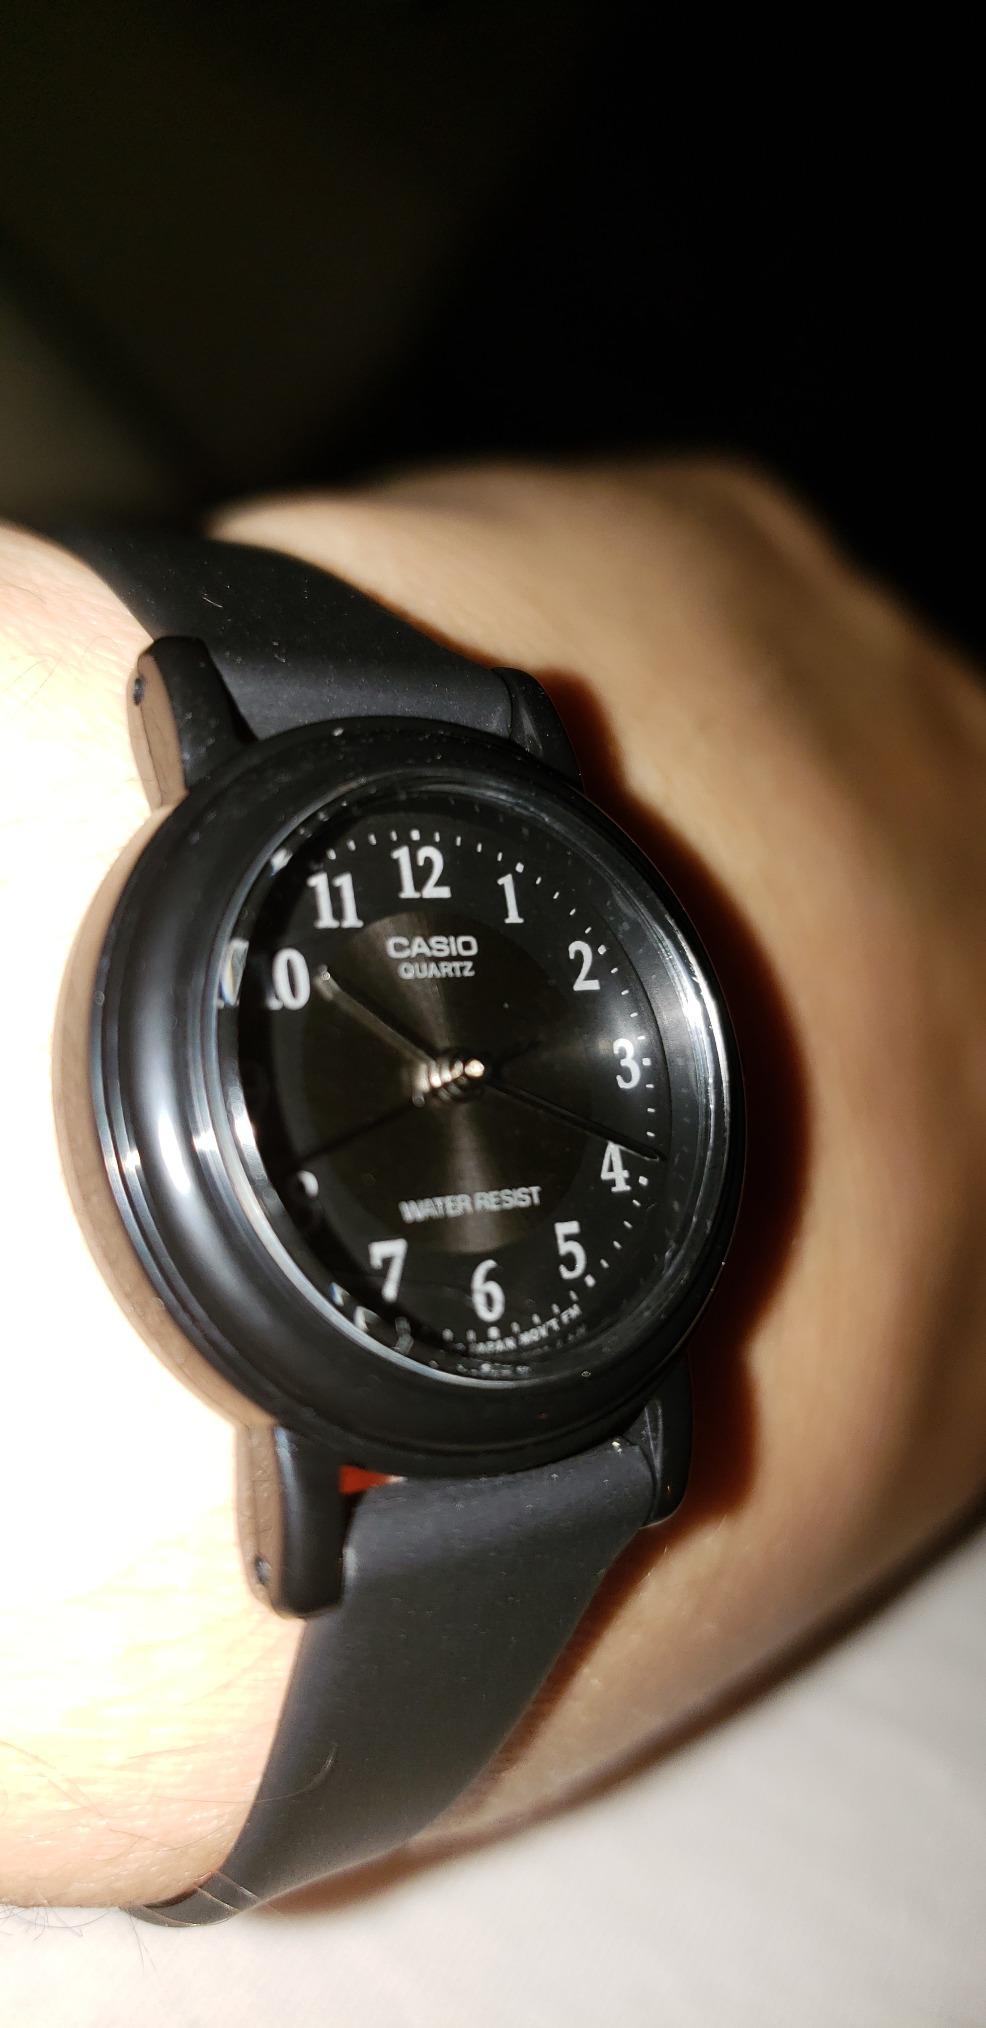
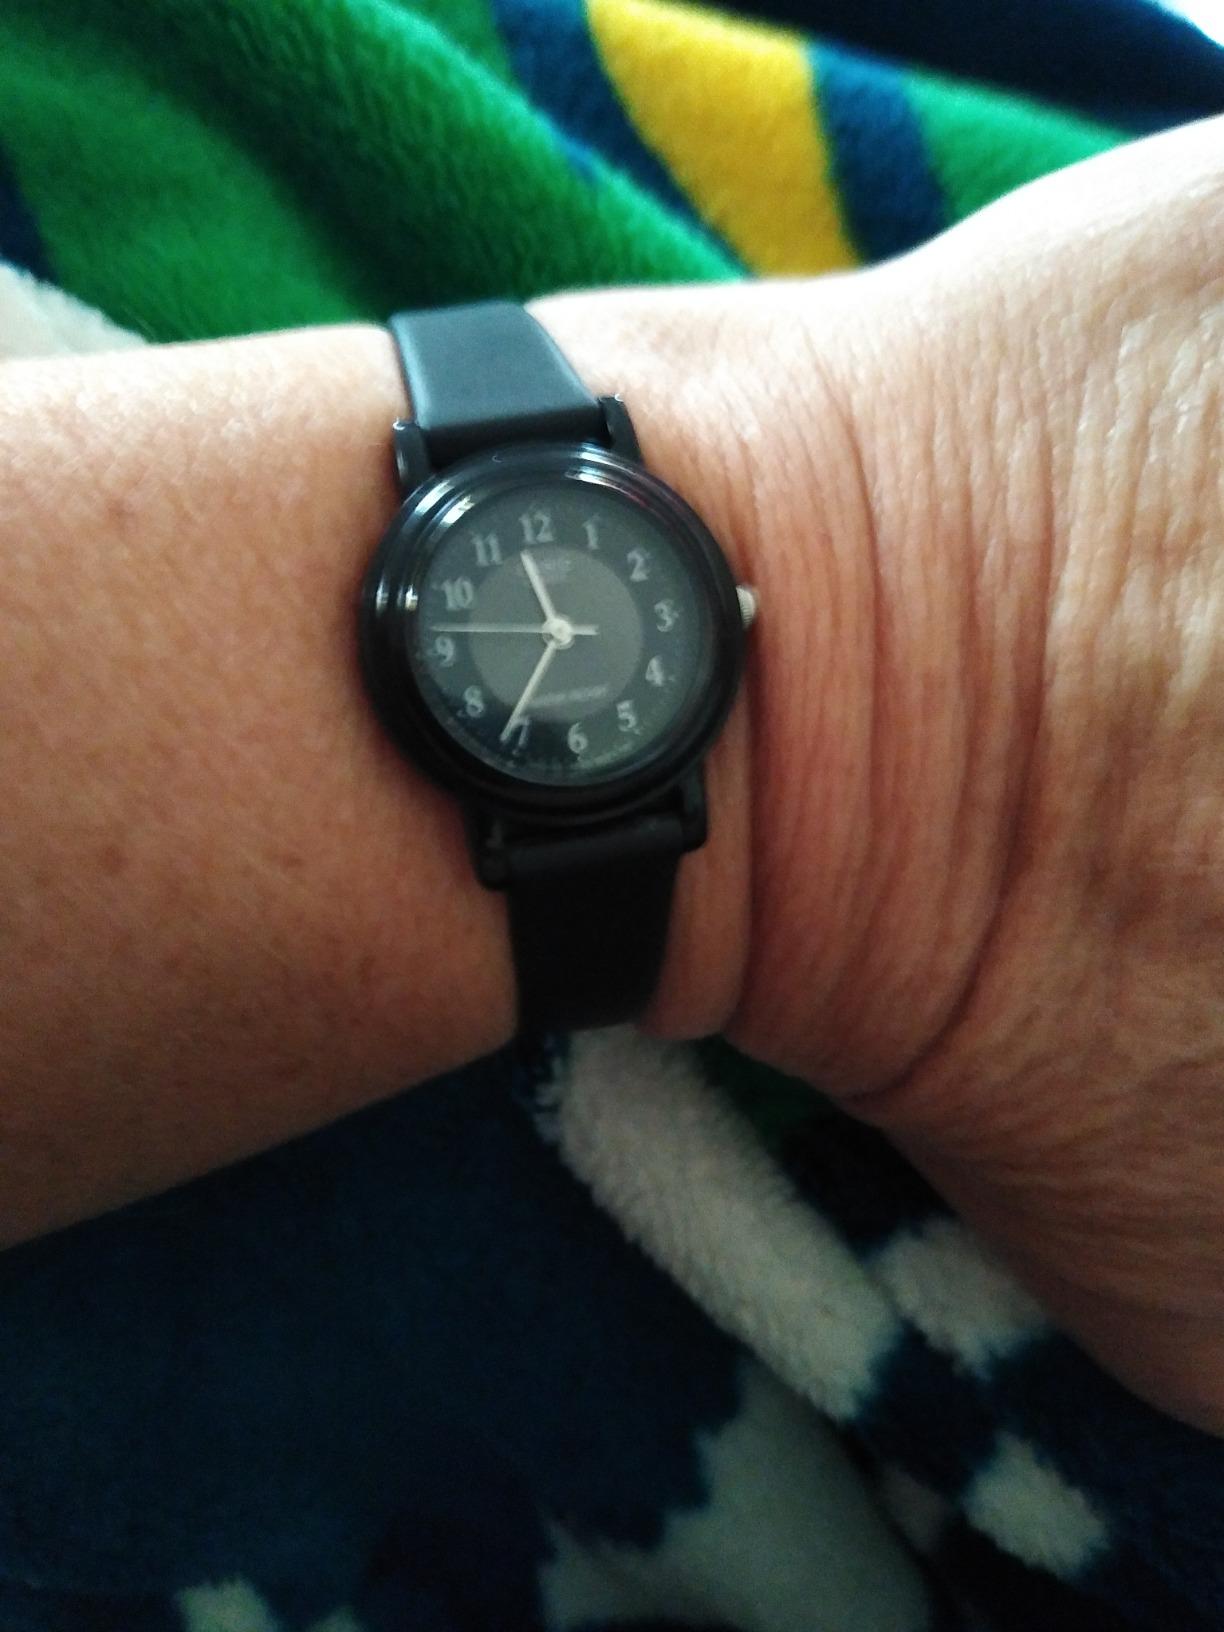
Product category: accessories_watch
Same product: yes